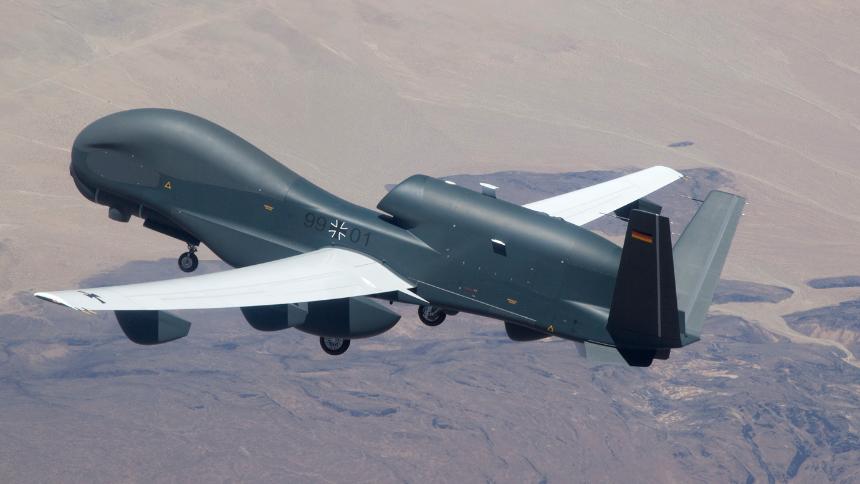
Vehicle type: Planes